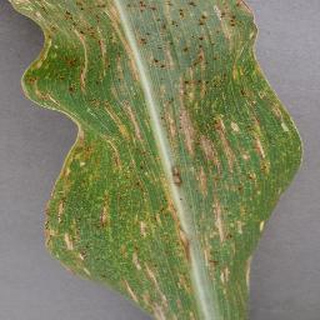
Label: corn_cercospora_leaf_spot